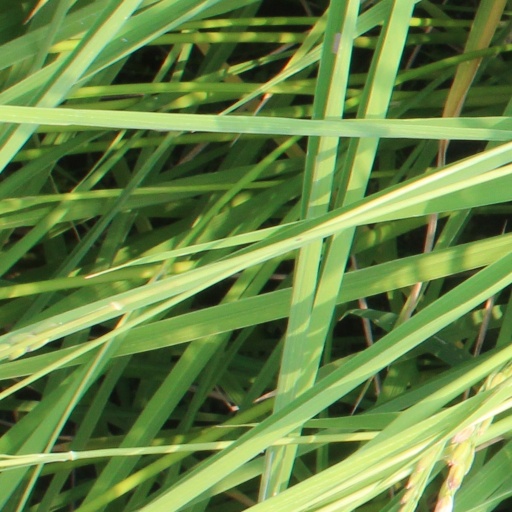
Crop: rice